2010 IIHF Women's Challenge Cup of Asia

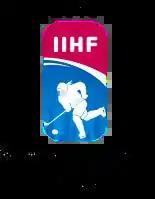

The 2010 IIHF Women's Challenge Cup of Asia was the inaugural tournament of the IIHF Women's Challenge Cup of Asia (CCoA). It was hosted in Shanghai from 10 April to 14 April and was organized and managed by the International Ice Hockey Federation (IIHF). Games were played at the Taipei Arena in Shanghai University City International Ice Hockey Arena. China 1 won the tournament, winning all of its five games and defeating Japan in the final 2–1.